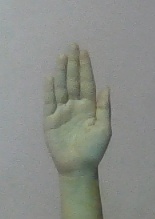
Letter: seen